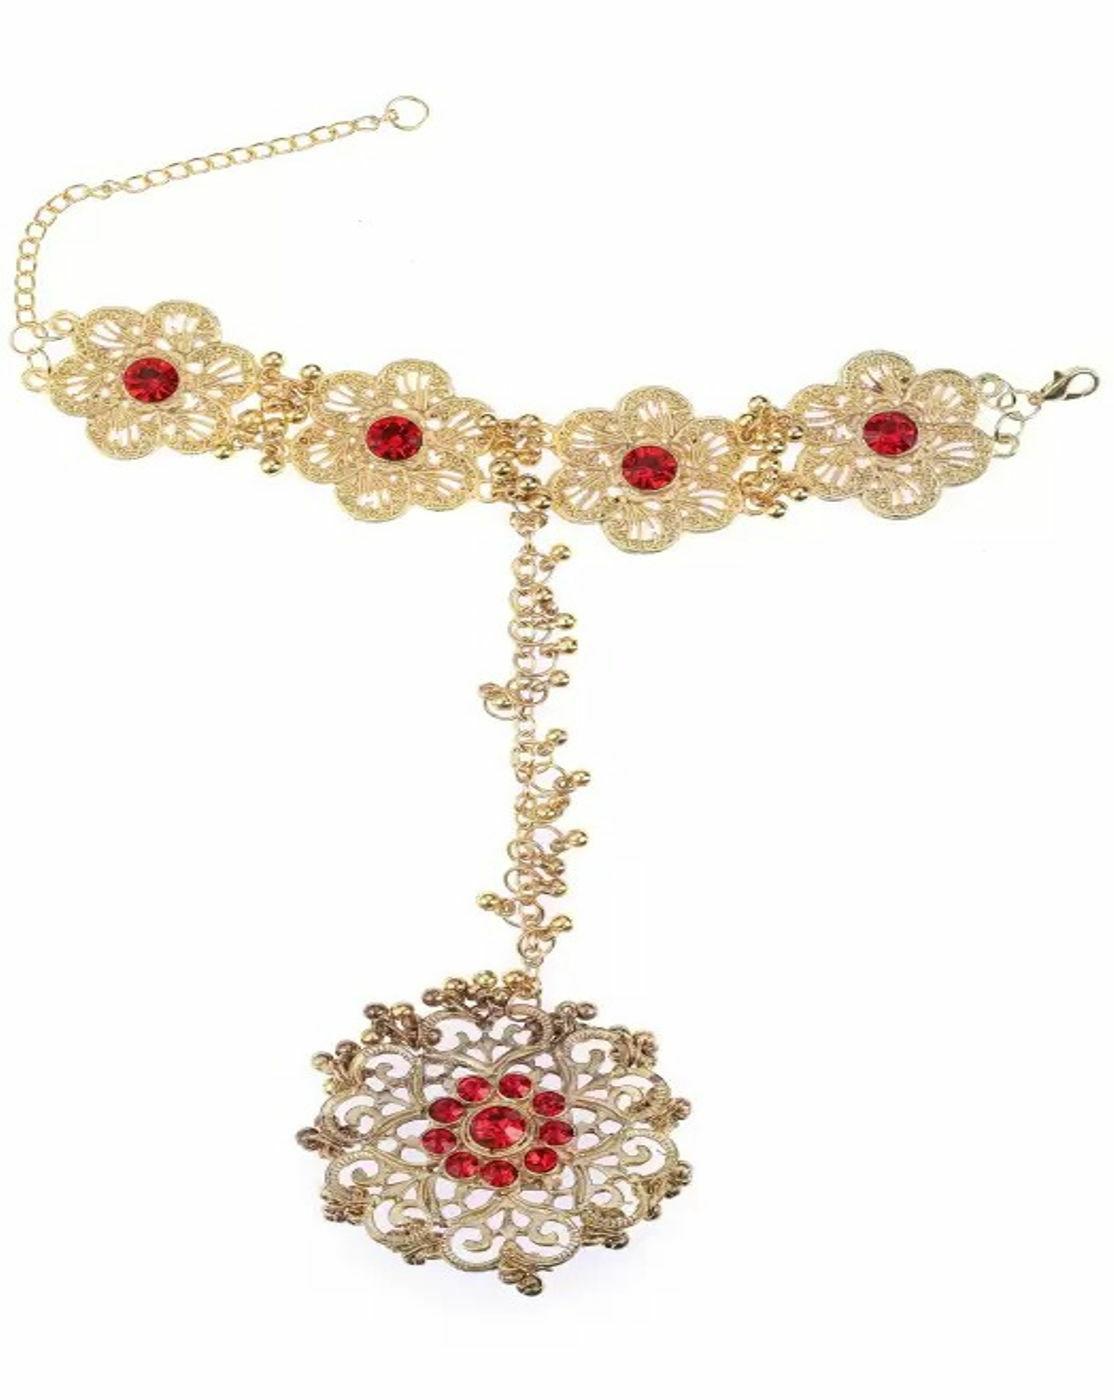
EIT Collection Alloy Diamond Titanium Ring Bracelet
Type: Bracelets & Bangles
Brand: EIT Collection
Price: Rs. 349
It sounds like you're describing a piece of jewelry - specifically a hathphool or hand harness, which is a traditional Indian accessory that adorns the hand and wrist. The one you're describing appears to be silver-plated with stones and a diamond, and features a finger ring and a chain that connects to a thong or strap that wraps around the wrist. Hathphools are often worn as part of traditional bridal or formal attire in India, but they can also be worn as a statement accessory to add a touch of glamour to any outfit. They come in a variety of designs, materials, and ranges, so it's possible that the one you're describing is a particular product offered by VAMA Fashions. Overall, it's important to keep in mind that the value and quality of jewelry can vary depending on a number of factors, including the materials used, the craftsmanship, and the brand reputation. It's always a good idea to do your research and read reviews before making a purchase, especially if you're looking to invest in a piece of jewelry.It sounds like you're describing a piece of jewelry - specifically a hathphool or hand harness, which is a traditional Indian accessory that adorns the hand and wrist. The one you're describing appears to be silver-plated with stones and a diamond, and features a finger ring and a chain that connects to a thong or strap that wraps around the wrist. Hathphools are often worn as part of traditional bridal or formal attire in India, but they can also be worn as a statement accessory to add a touch of glamour to any outfit. They come in a variety of designs, materials, and ranges, so it's possible that the one you're describing is a particular product offered by VAMA Fashions. Overall, it's important to keep in mind that the value and quality of jewelry can vary depending on a number of factors, including the materials used, the craftsmanship, and the brand reputation. It's always a good idea to do your research and read reviews before making a purchase, especially if you're looking to invest in a piece of jewelry.It sounds like you're describing a piece of jewelry - specifically a hathphool or hand harness, which is a traditional Indian accessory that adorns the hand and wrist. The one you're describing appears to be silver-plated with stones and a diamond, and features a finger ring and a chain that connects to a thong or strap that wraps around the wrist. Hathphools are often worn as part of traditional bridal or formal attire in India, but they can also be worn as a statement accessory to add a touch of glamour to any outfit. They come in a variety of designs, materials, and ranges, so it's possible that the one you're describing is a particular product offered by VAMA Fashions. Overall, it's important to keep in mind that the value and quality of jewelry can vary depending on a number of factors, including the materials used, the craftsmanship, and the brand reputation. It's always a good idea to do your research and read reviews before making a purchase, especially if you're looking to invest in a piece of jewelry. It sounds like you're describing a piece of jewelry - specifically a hathphool or hand harness, which is a traditional Indian accessory that adorns the hand and wrist. The one you're describing appears to be silver-plated with stones and a diamond, and features a finger ring and a chain that connects to a thong or strap that wraps around the wrist. Hathphools are often worn as part of traditional bridal or formal attire in India, but they can also be worn as a statement accessory to add a touch of glamour to any outfit. They come in a variety of designs, materials, and ranges, so it's possible that the one you're describing is a particular product offered by VAMA Fashions. Overall, it's important to keep in mind that the value and quality of jewelry can vary depending on a number of factors, including the materials used, the craftsmanship, and the brand reputation. It's always a good idea to do your research and read reviews before making a purchase, especially if you're looking to invest in a piece of jewelry.